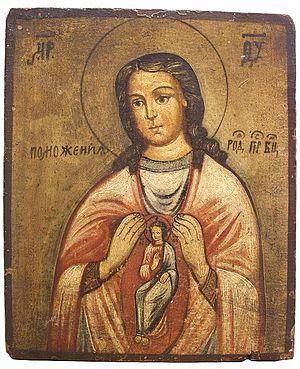
La Vierge enceinte ou Vierge parturiente est une figure de l'iconographie chrétienne représentant la Vierge Marie enceinte de Jésus, en particulier dans les confessions catholique et orthodoxe.